Walther von der Vogelweide

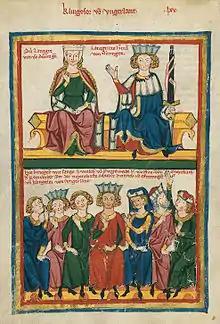
Walther is one of the contestants in this depiction in the Codex Manesse of the Sängerkrieg.

He is regarded as one of the most outstanding and innovative authors of his generation... His poetic oeuvre is the most varied of his time... and his poetry treats a number of subjects, adopting frequently contradictory positions. In his work he freed Minnesang from the traditional patterns of motifs and restricting social function and transformed it into genuinely experienced and yet universally valid love-poetry.